Journalism school

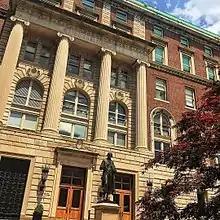
Pulitzer Hall, which houses the Columbia University Graduate School of Journalism

In the United States, the Accrediting Council on Education in Journalism and Mass Communications (ACEJMC) applies eight standards in evaluating university programs: mission, governance and administration; curriculum and instruction; diversity and inclusiveness; full-time and part-time faculty; scholarship: research, creative and professional activity; student services; resources, facilities and equipment; professional and public service; and assessment of learning outcomes. The ACEJMC has awarded accreditation to 109 university and college programs of study in journalism and mass communications, but does not attempt to rank the courses or programs. It accredits colleges, schools, departments or divisions.